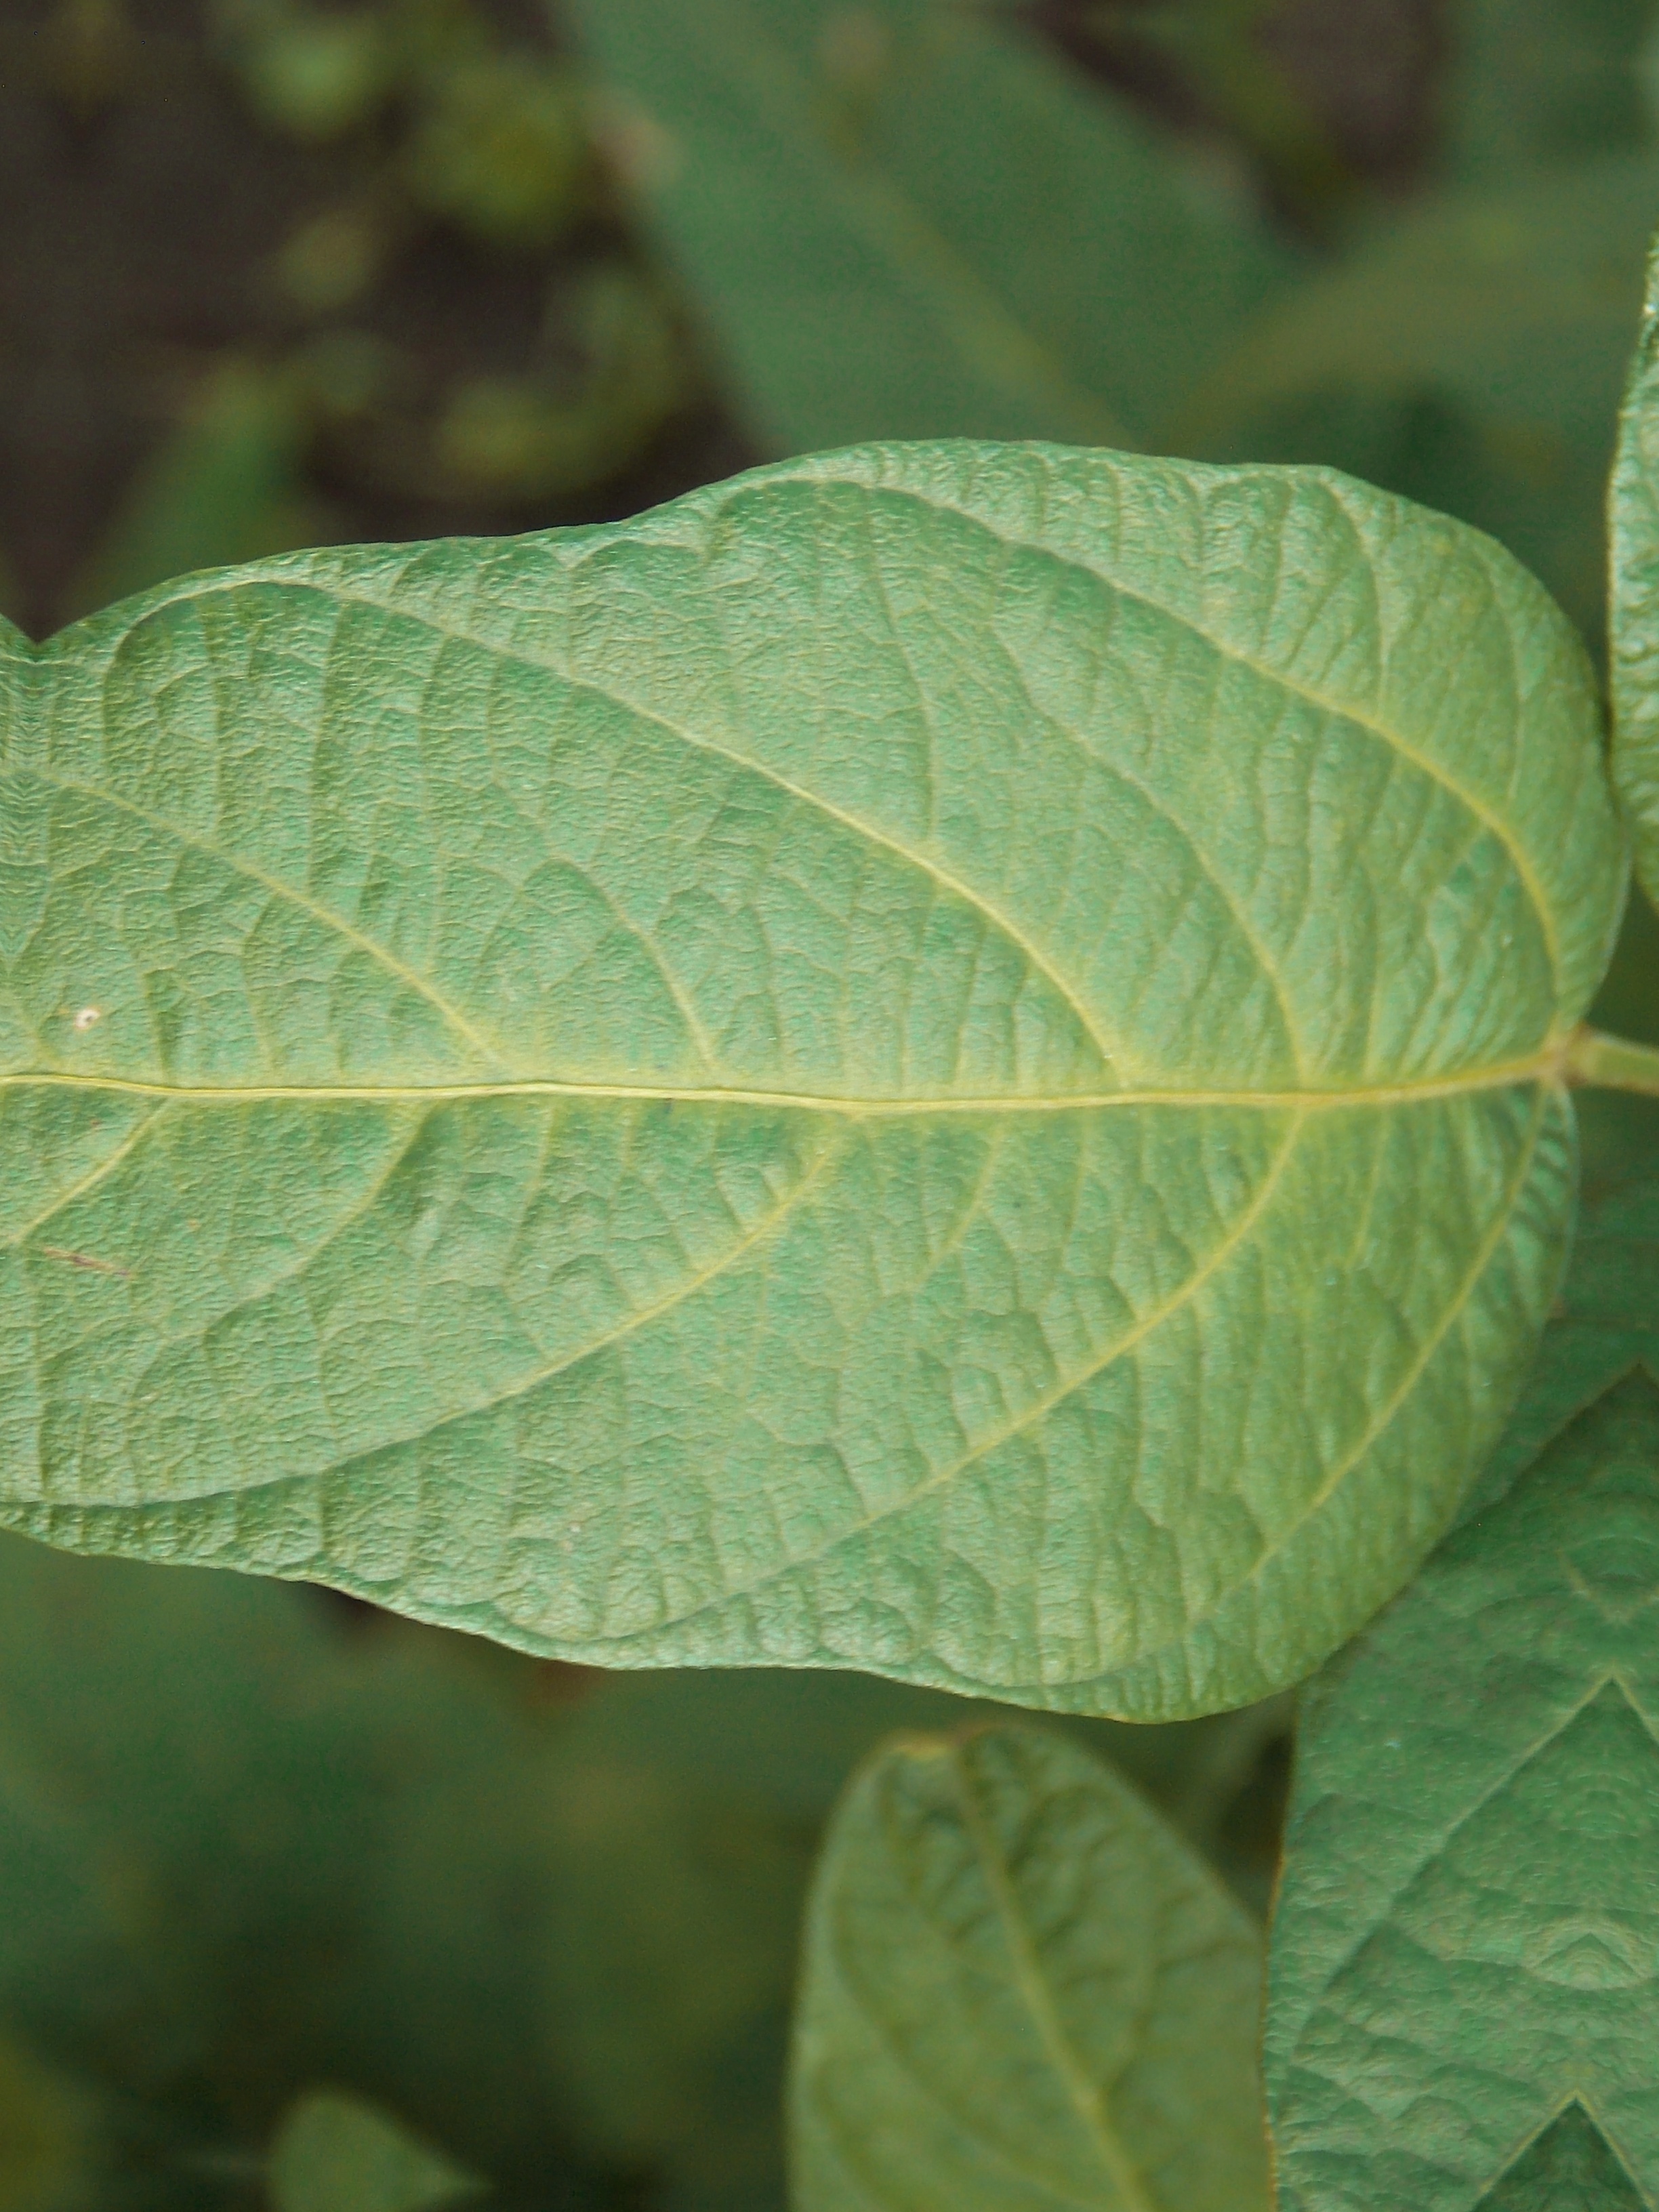
Label: Healthy